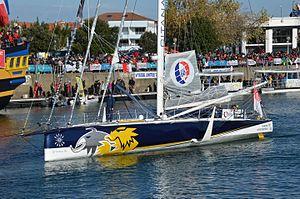
Sebastien Josse au départ du Vendée Globe 2016-2017
Sébastien Josse est un skipper français né le 31 mars 1975 à Montereau-Fault-Yonne. Il est niçois d'origine et habite dans le Finistère.
Malizia II, anciennement Gitana 16 de son nom de baptême ou Mono60 Edmond de Rothschild de son nom de course, est un 60 pieds IMOCA. Il est dessiné par le cabinet VPLP et Guillaume Verdier. Mis à l'eau le 7 août 2015, il est skippé par Sébastien Josse, avec pour objectif de remporter le Vendée Globe 2016-2017.